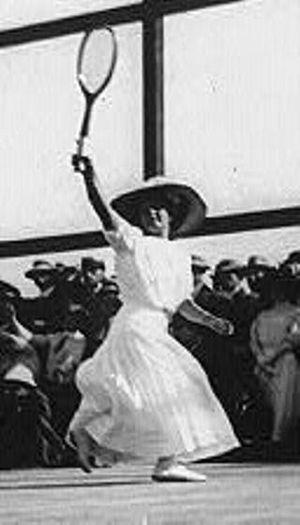
Hazel Hotchkiss